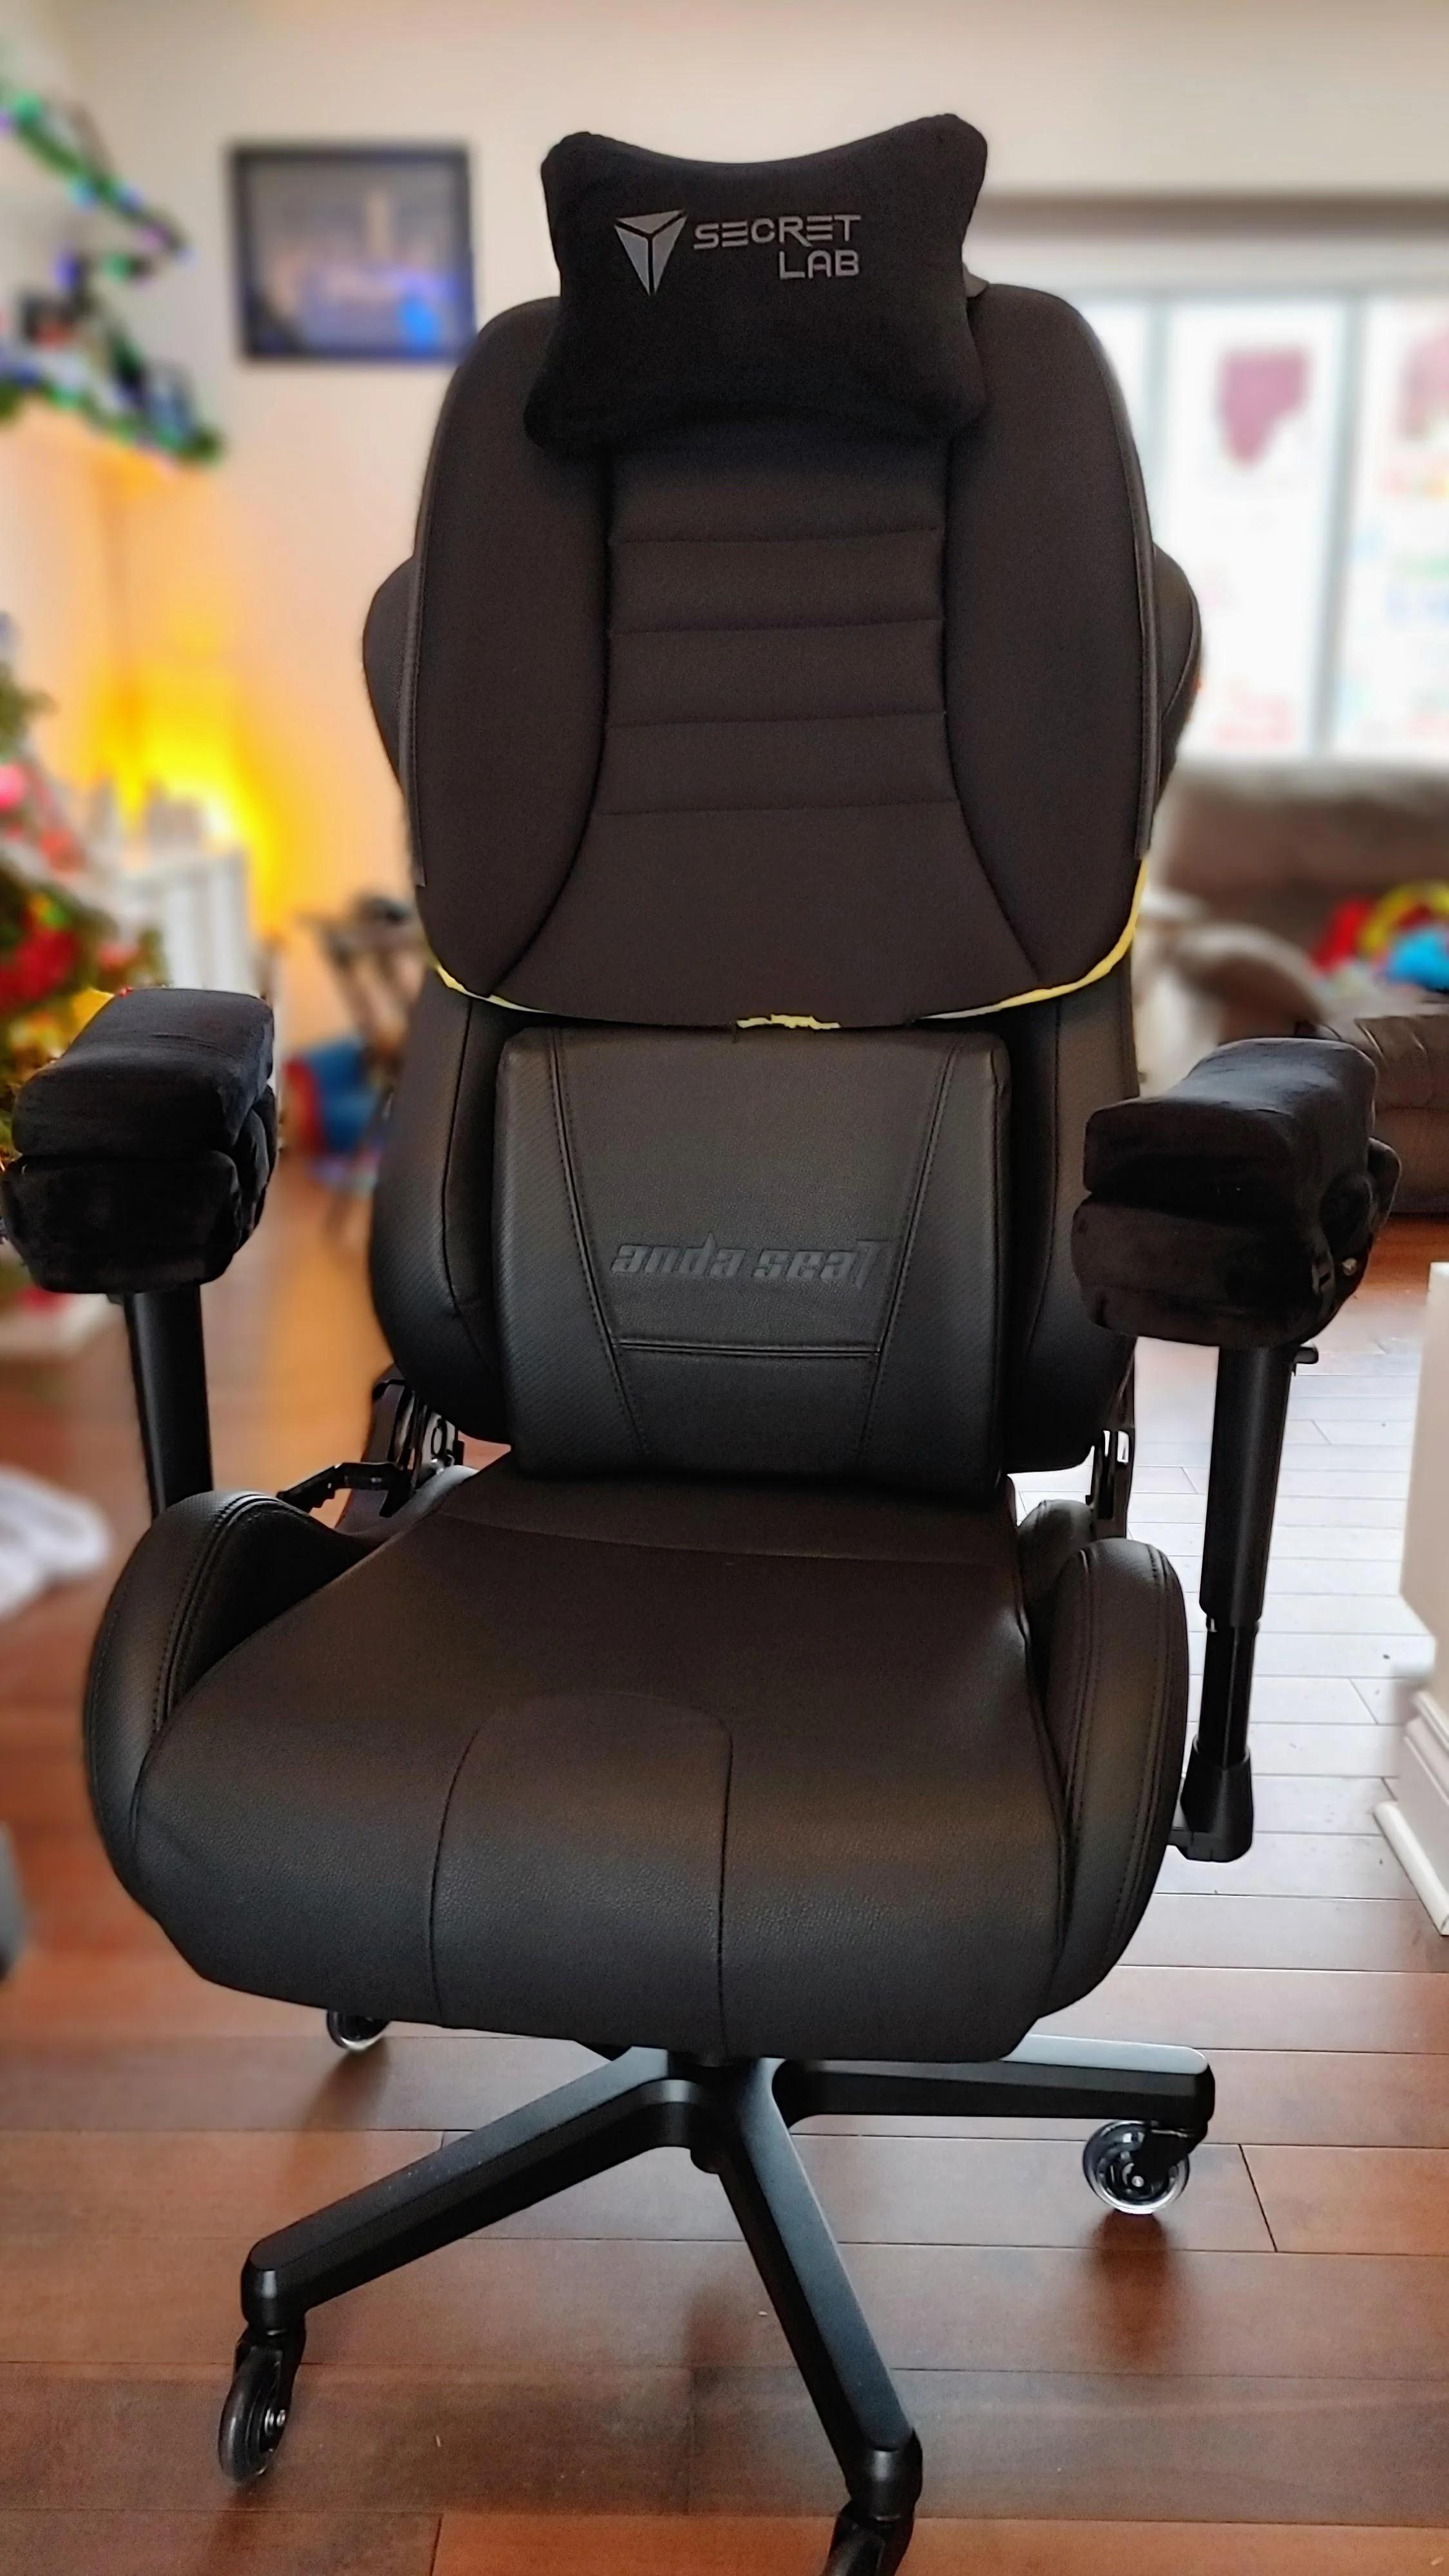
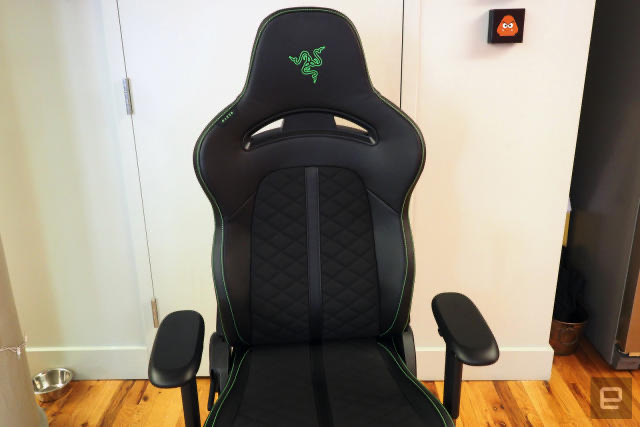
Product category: items_chair
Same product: no